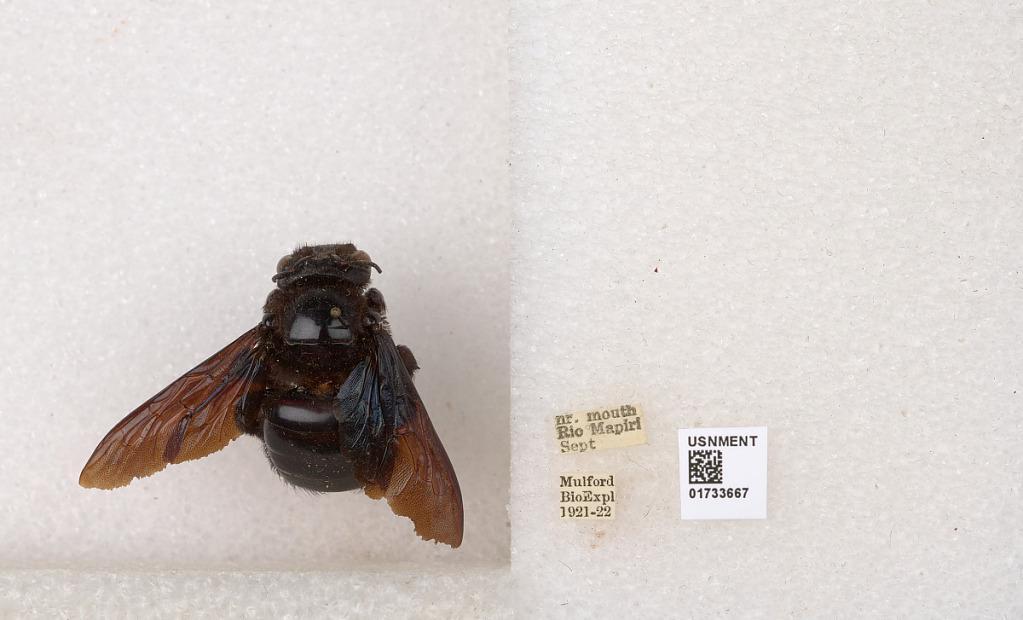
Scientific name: Xylocopa (Neoxylocopa) frontalis (Olivier)
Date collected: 1921-9-22
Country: Bolivia
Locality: near Mouth Rio Mapiri